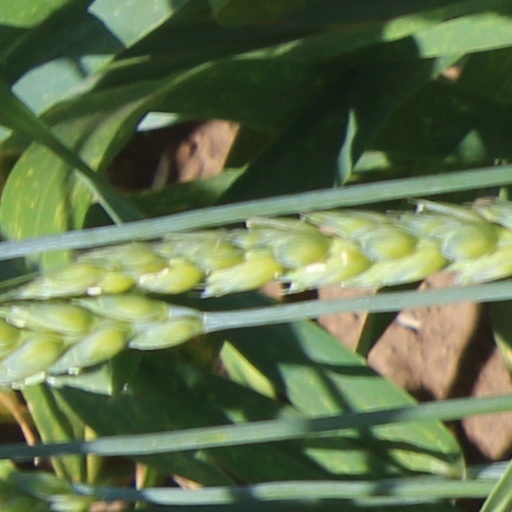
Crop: wheat